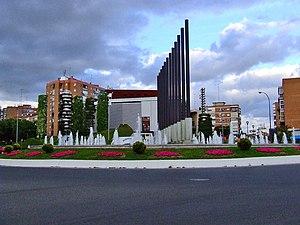
Móstoles est une ville de la communauté autonome de Madrid, en Espagne. Située à 18 km au sud-ouest du centre de Madrid, elle fait partie de son aire métropolitaine. Sa population s'élevait à 206 275 habitants en 2008.
Les villes d'Espagne se concentrent dans deux zones : l'aire urbaine de Madrid et d'autres villes comme Séville, Saragosse, Murcie, Valladolid ou Cordoue et les côtes, qui comptent des villes comme Barcelone, Valence, Malaga, Bilbao, Murcie, Palma de Majorque, Gijón, Las Palmas de Grande Canarie, La Corogne, Alicante, Cadix, ou Santander.